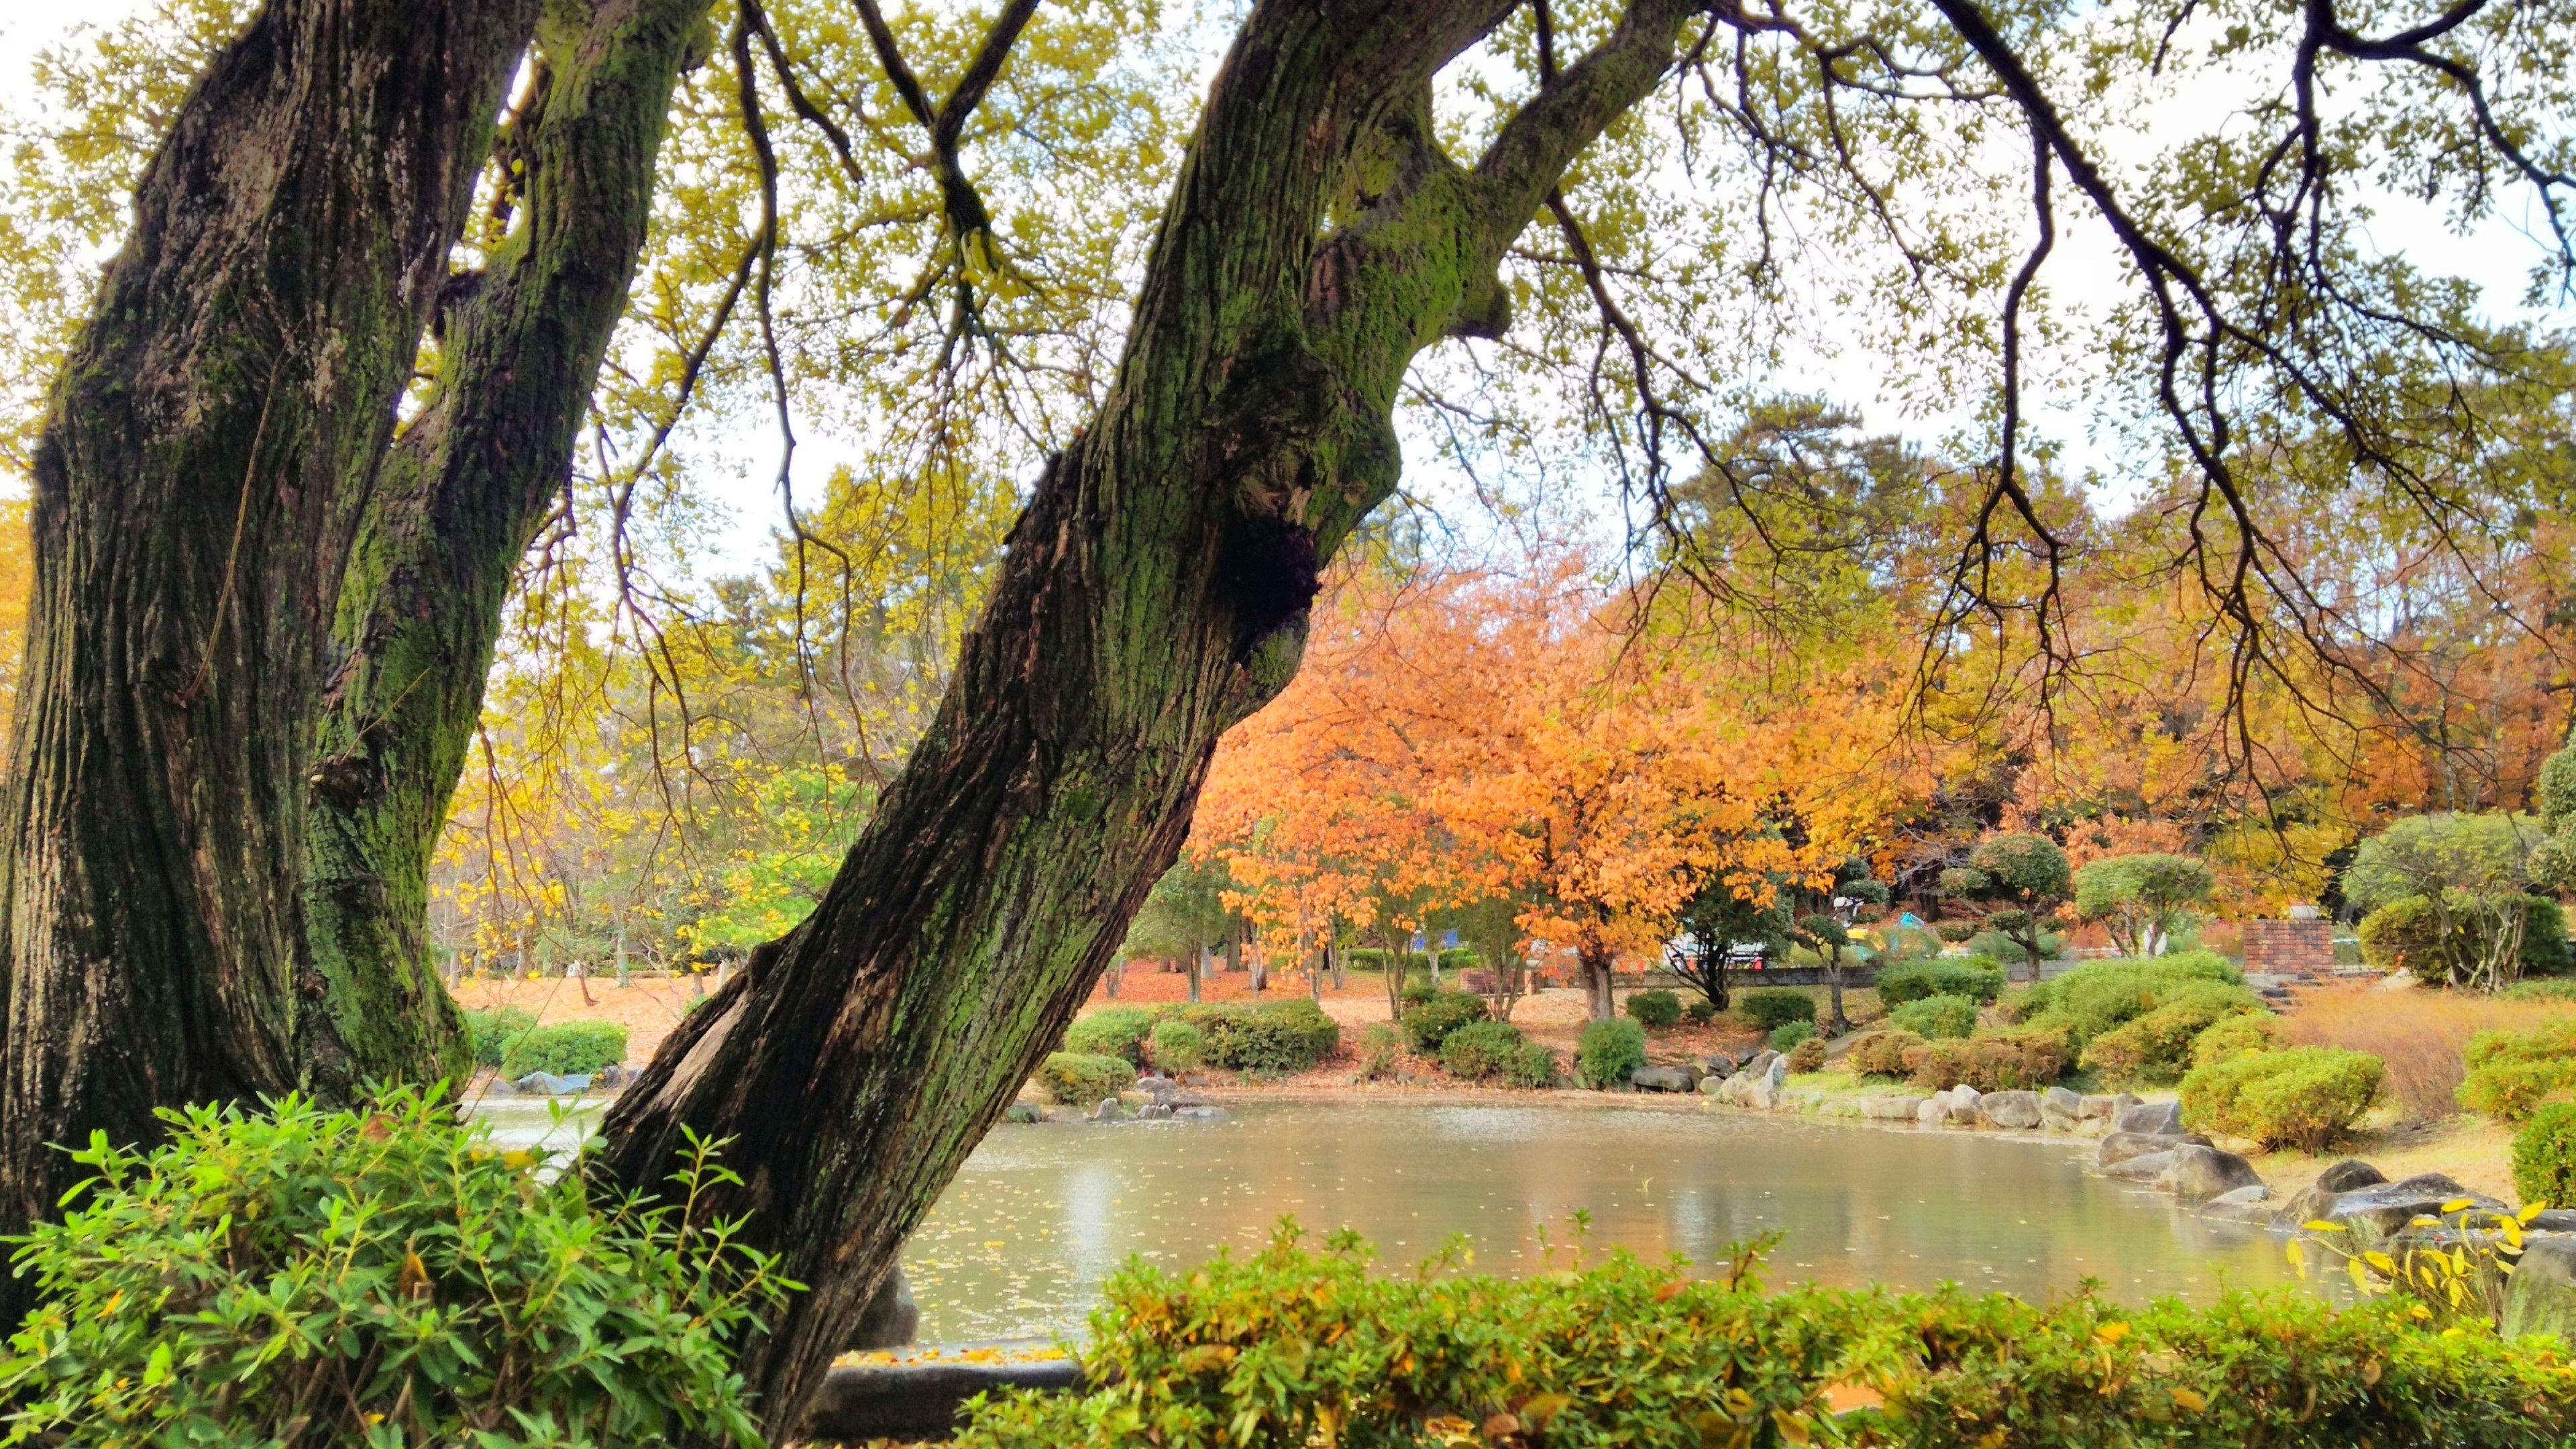
landscape, tree, forest, branch, plant, wood, leaf, flower, pond, autumn, park, botany, garden, season, deciduous, woodland, habitat, ecosystem, natural environment, woody plant